Eva Perón

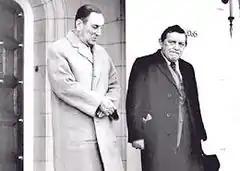
Juan Perón and future Economy Minister José Ber Gelbard

Cristina Fernández de Kirchner, the first elected female president in Argentine history, is a Peronist who has occasionally been referred to as "The New Evita". Kirchner says she does not want to compare herself to Eva Perón, claiming she was a unique phenomenon in Argentine history. Kirchner also says that women of her generation, who came of age in the 1970s during the military dictatorships in Argentina, owe a debt to Eva Perón for offering an example of passion and combativeness. On 26 July 2002, the 50th anniversary of Eva Perón's death, a museum opened in her honour, the Museo Evita. The museum, created by her great-niece Cristina Alvarez Rodriguez, houses many of Eva Perón's clothes, portraits, and artistic renderings of her life, and has become a popular tourist attraction. The museum was opened in a building that was once used by the Eva Perón Foundation.